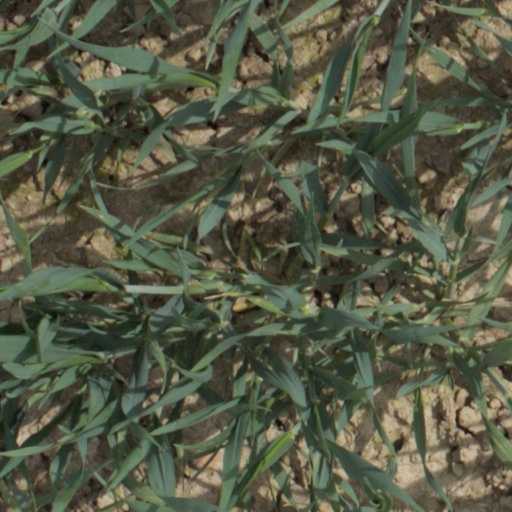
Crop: wheat